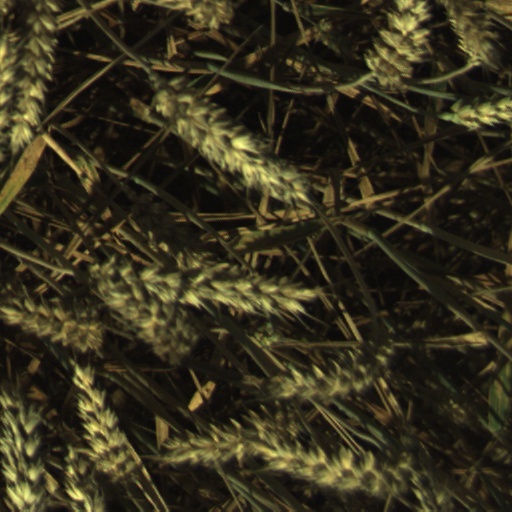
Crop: wheat